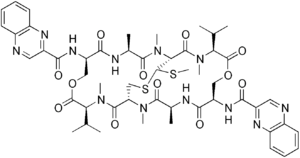
L'échinomycine ou lévomycine ou quinomycine A est un antibiotique polypeptidique cytotoxique contenant deux substituants quinoxaline qui se lie à l'ADN et inhibe la synthèse des ARN. Il s'intercale dans l'ADN sur deux sites spécifiques, bloquant ainsi la fixation du facteur HIF1alpha.